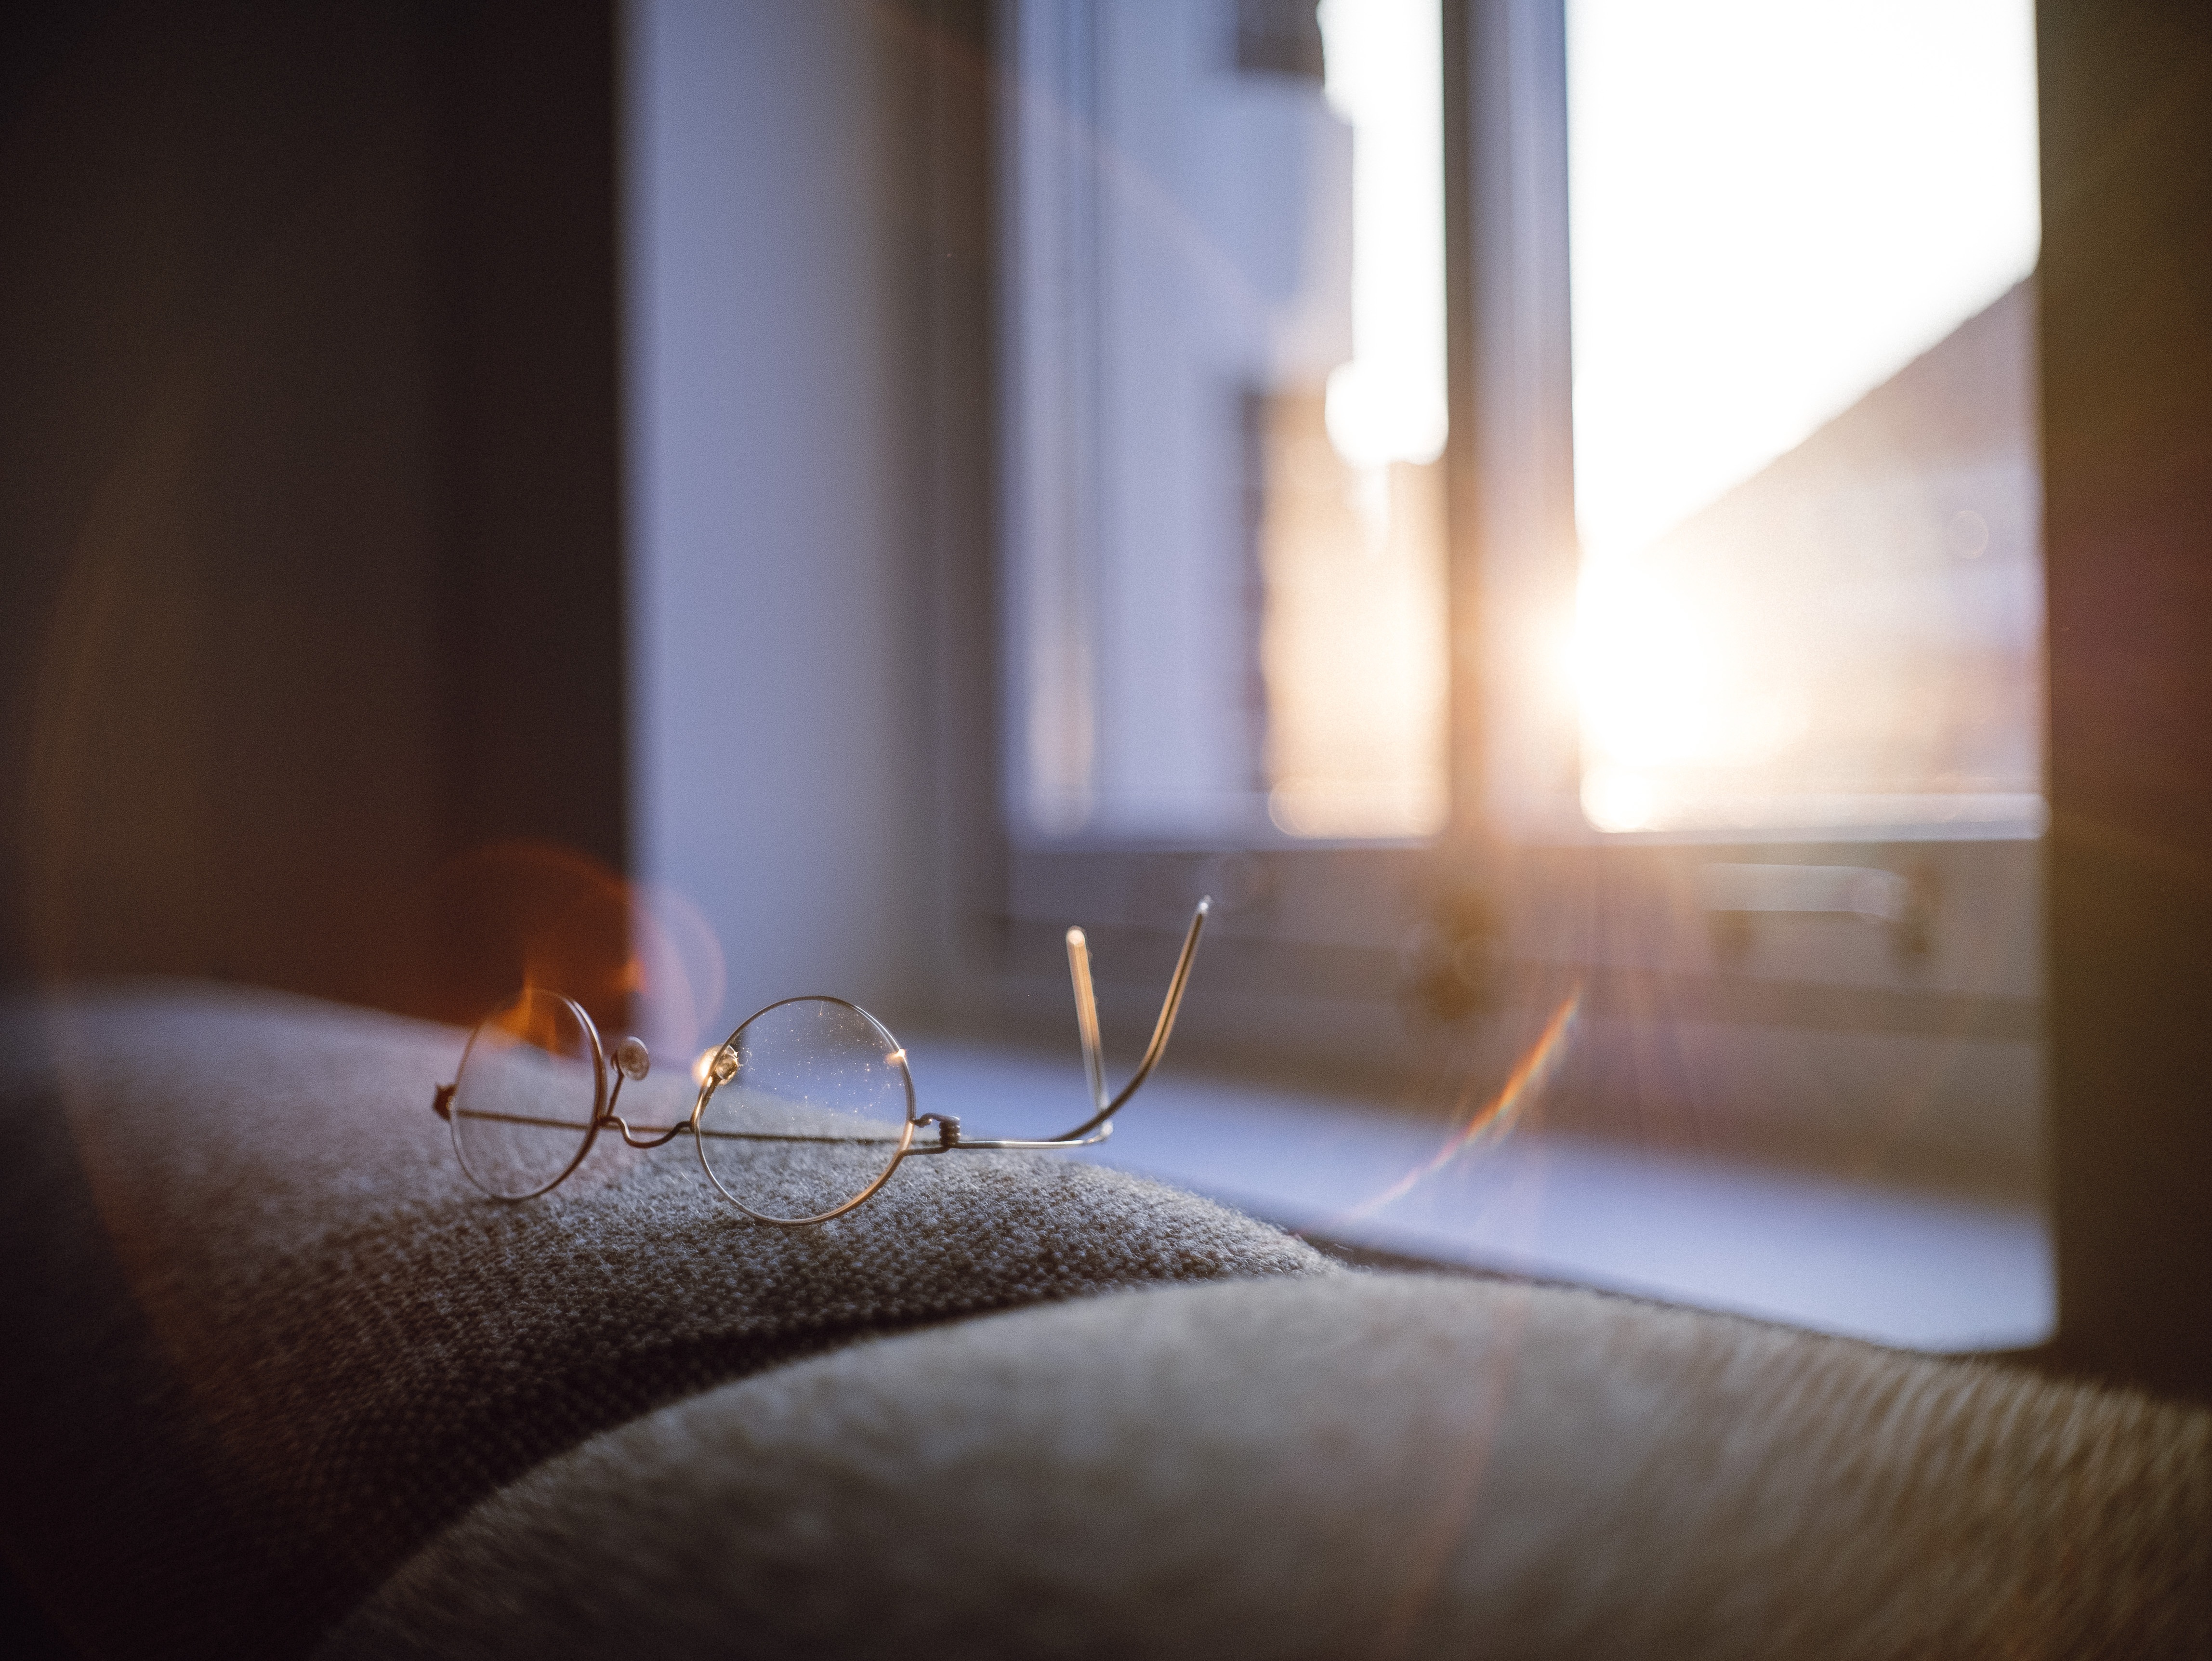
color, light, darkness, morning, sunlight, lighting, close up, wood, shape, design, macro photography